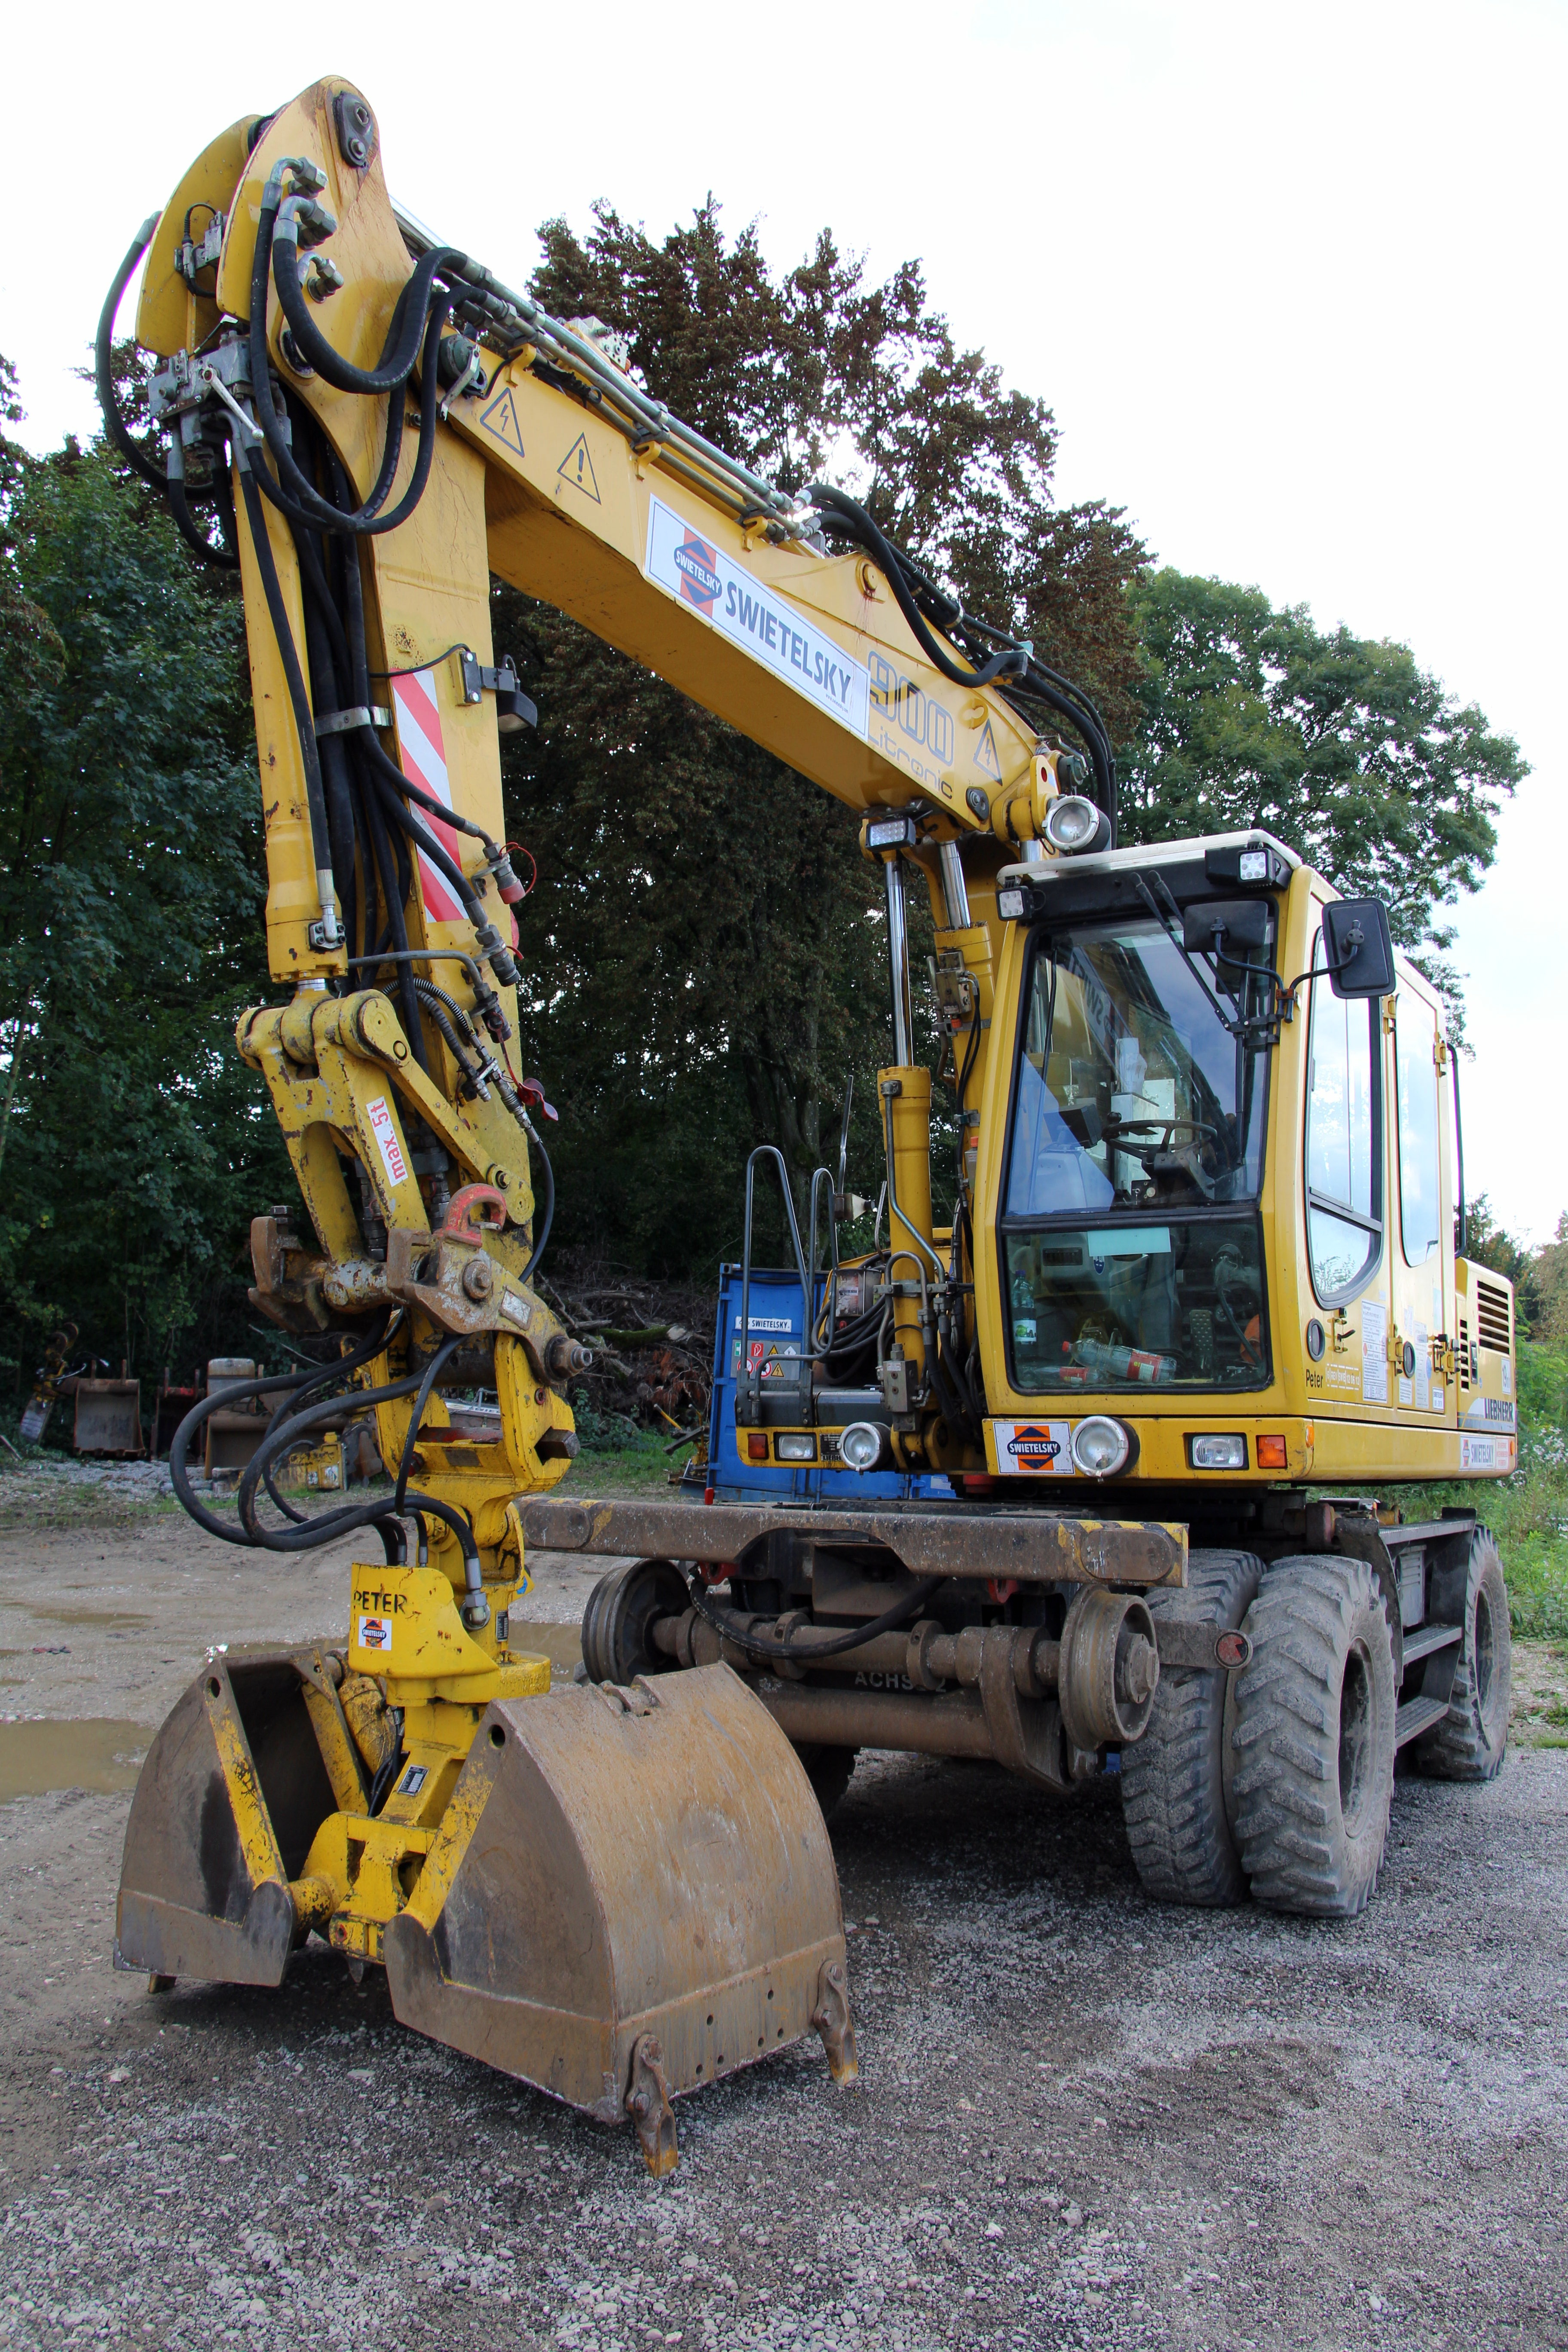
work, rail, asphalt, vehicle, crane, site, excavators, construction work, construction machine, construction vehicle, construction equipment, drilling rig, track construction